Female Jungle

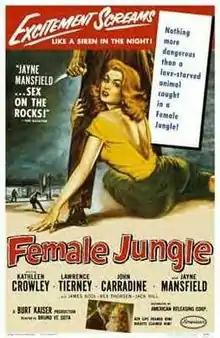
Theatrical release poster by Albert Kallis

Female Jungle is a 1955 black-and-white film noir directed by Bruno VeSota and starring Kathleen Crowley, Lawrence Tierney, John Carradine and Jayne Mansfield. The production was Mansfield's first film, as well as the only American International Pictures entry into film noir.